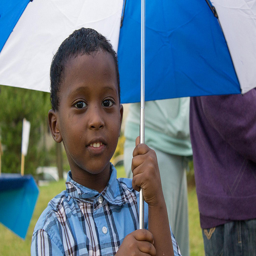
A boy in a plaid shirt holding an umbrella.
A child holding an umbrella over his head.
A boy holding an umbrella near in front of some people.
A dark skinned boy wearing a blue plaid shirt holding a white and blue umbrella.
Boy holding an umberella smiling for the camera.